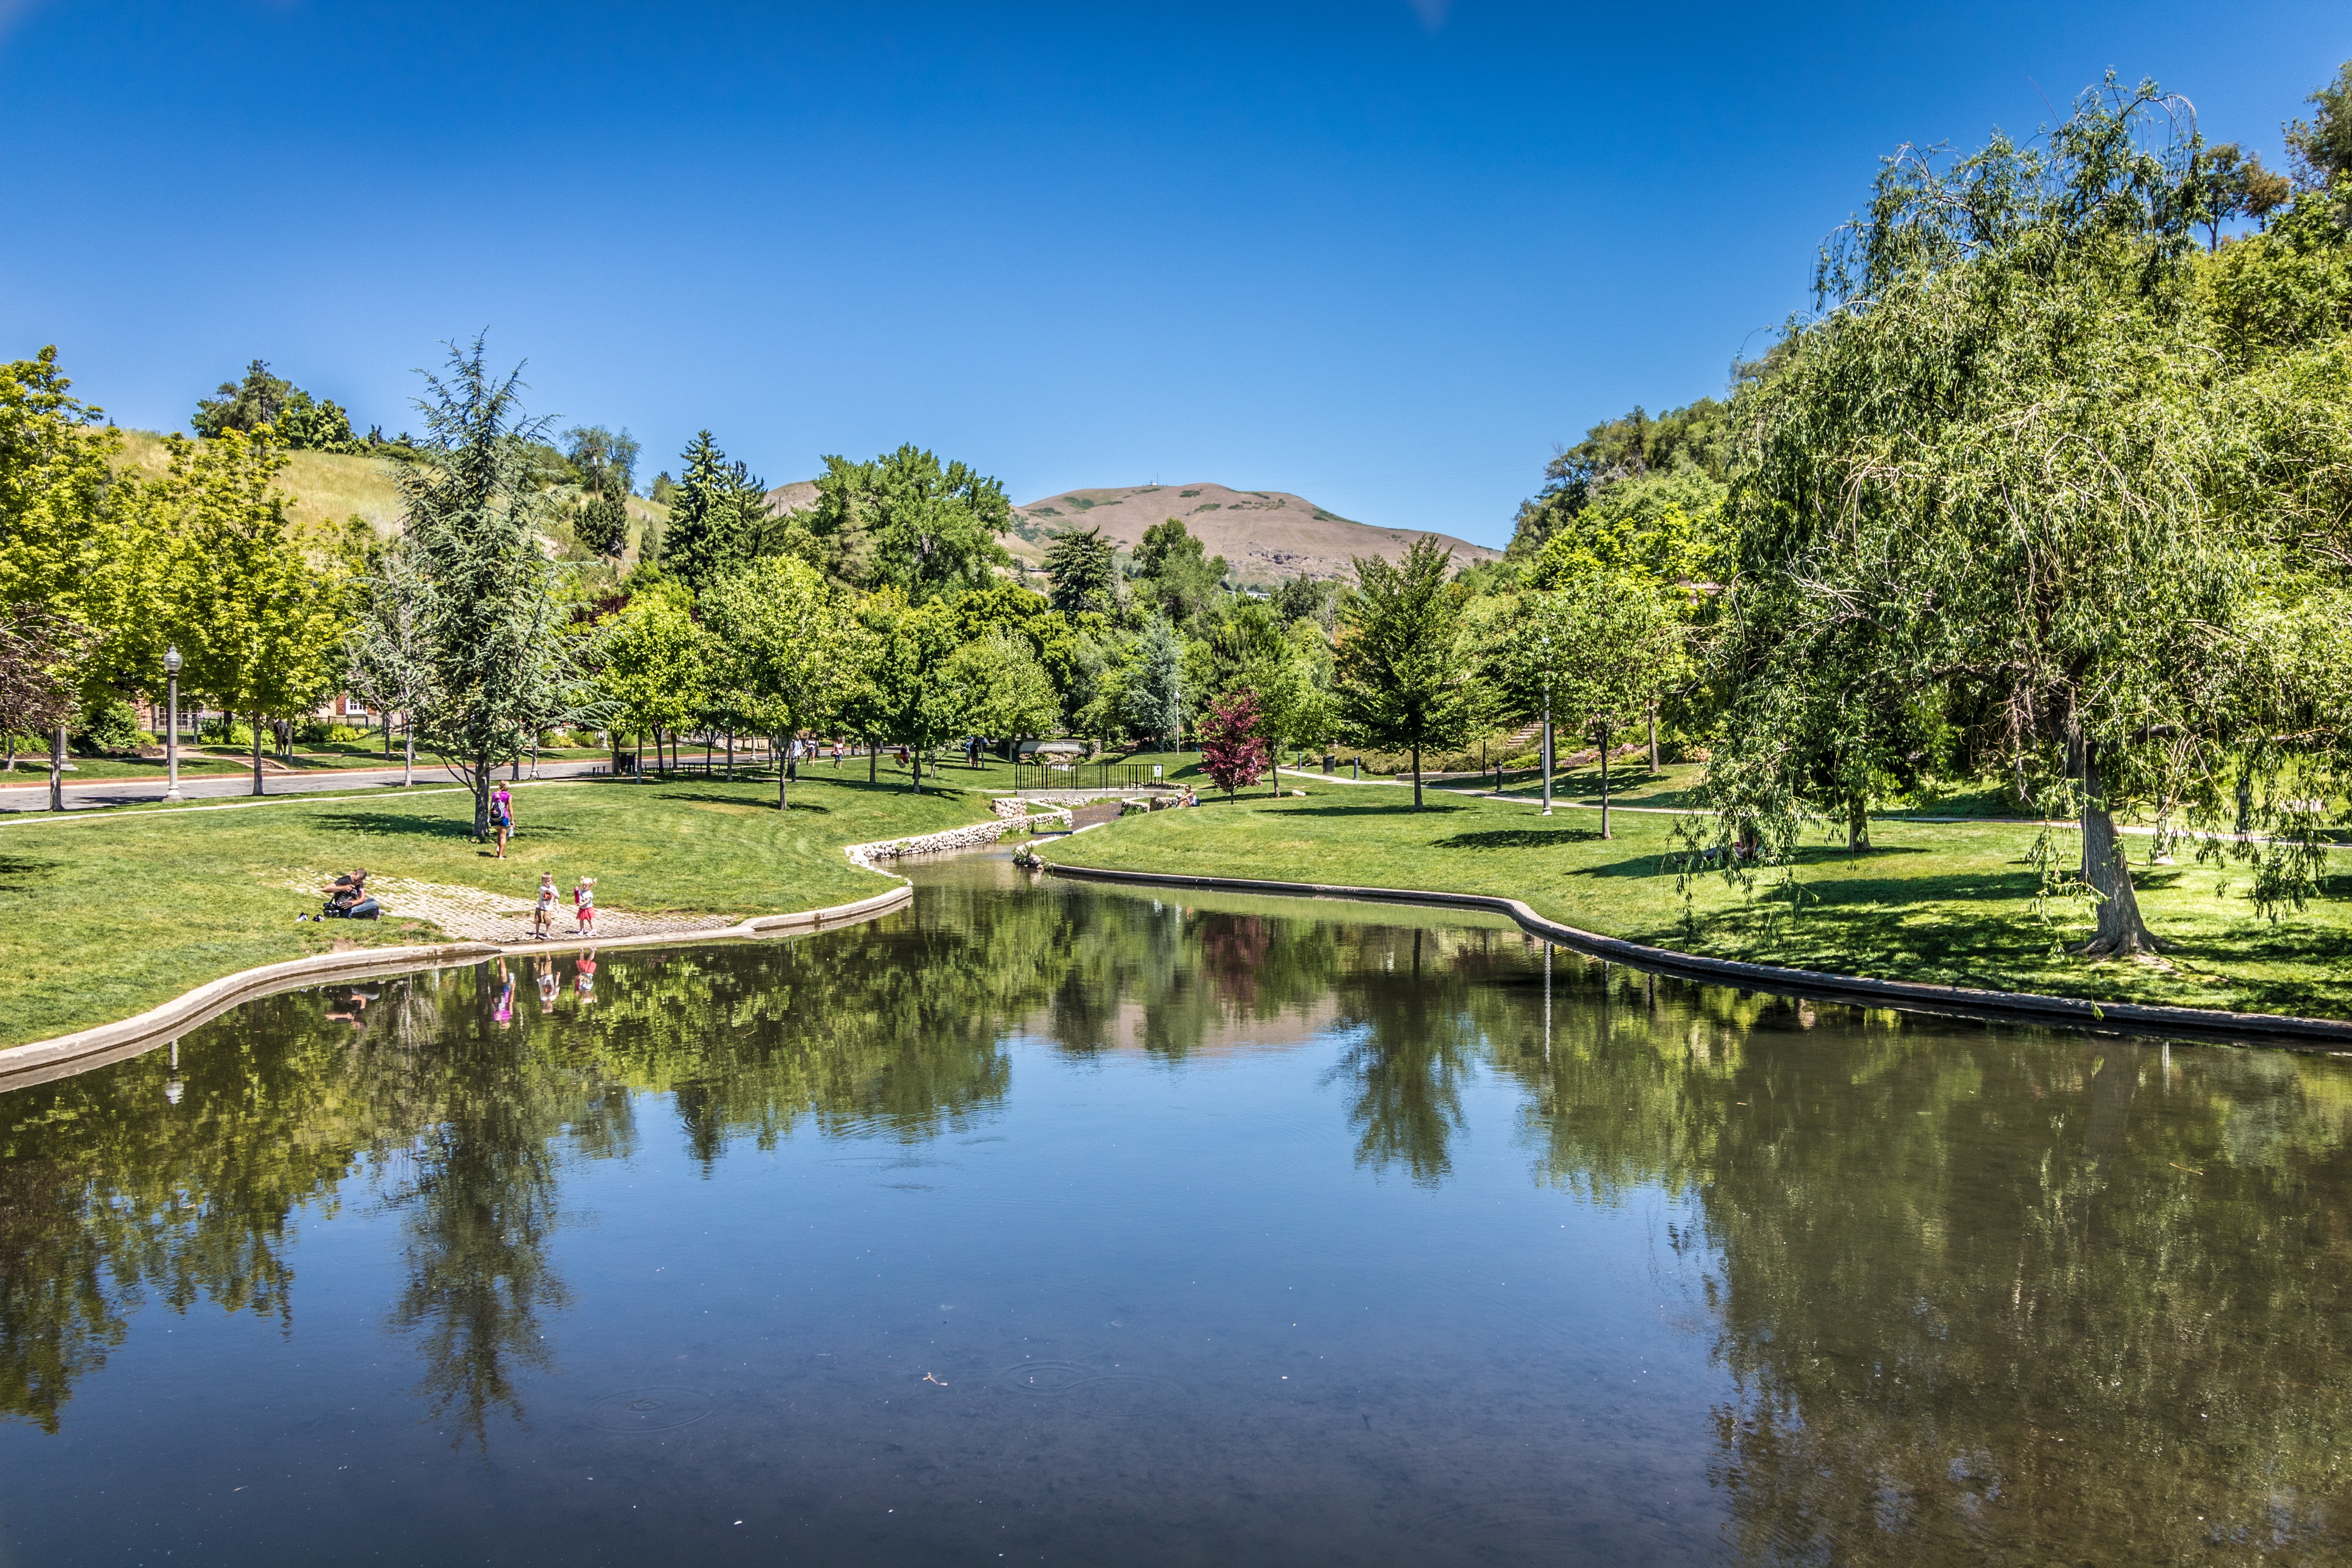
landscape, tree, nature, grass, meadow, lake, river, pond, reflection, park, reservoir, garden, utah, estate, rural area, city salt lake, grove park memory